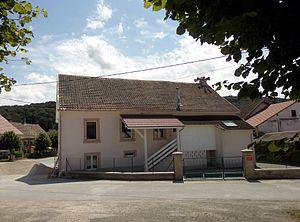
La mairie de Villars-lès-Blamont
Villars-lès-Blamont est une commune française située dans le département du Doubs, en région Bourgogne-Franche-Comté.